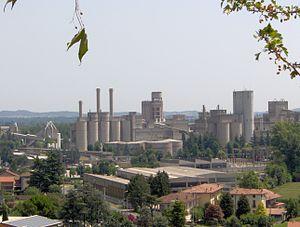
Italcementi est un cimentier appartenant au groupe HeidelbergCement depuis 2016. Avant son rachat, Italcementi était le cinquième producteur mondial de ciment et le plus important pour la Méditerranée. Le siège de la société est établi à Bergame en Italie.